November Uprising

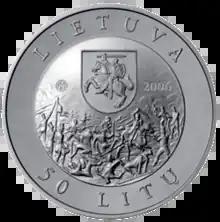
Lithuanian Litas commemorative coin dedicated to the uprising

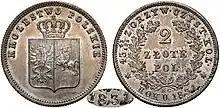
A Polish 2 zloty coin from the Uprising

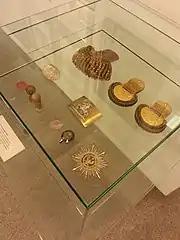
Relics of the uprising of 1831, exhibited in the National Museum of Lithuania in Vilnius.

Adam Czartoryski remarked that the war with Russia, precipitated by the rising of young patriots in November 1830, came either too early or too late. Puzyrewski argued that the rising should have been initiated in 1828, when Russia was experiencing reversals in Turkey and was least able to spare substantial forces for war with Poland (Lewinski-Corwin, 1917). Military critics, such as the Russian pundit General Puzyrevsky, maintained that in spite of the inequality of resources of the two countries, Poland had had every chance of holding her own against Russia if the campaign had been managed skillfully.